Simois Colles

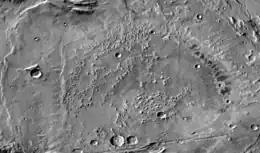
Simois Colles, as seen by THEMIS.

Simois Colles is a region of colles (hills) in the northwest of Phaethontis quadrangle of Mars. It is located around 37.72° south latitude, and 176.59° west longitude. The region is across, and was named after an albedo feature.